Ruentex Nangang Station Complex

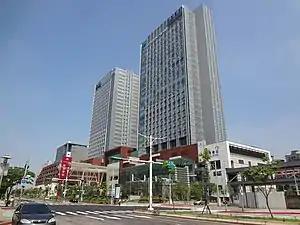

The Ruentex Nangang Station Complex is a set of twin skyscrapers located in Nangang District, Taipei, Taiwan. The buildings are each in height 30 floors above the ground, with a total floor area of . The towers, designed by the Japanese and Taiwanese architectural teams Nikken Sekkei and An-Hsien Lee Architects & Associates, started construction in 2011 and were completed in 2014. The lower floors of the complex houses Nangang station.